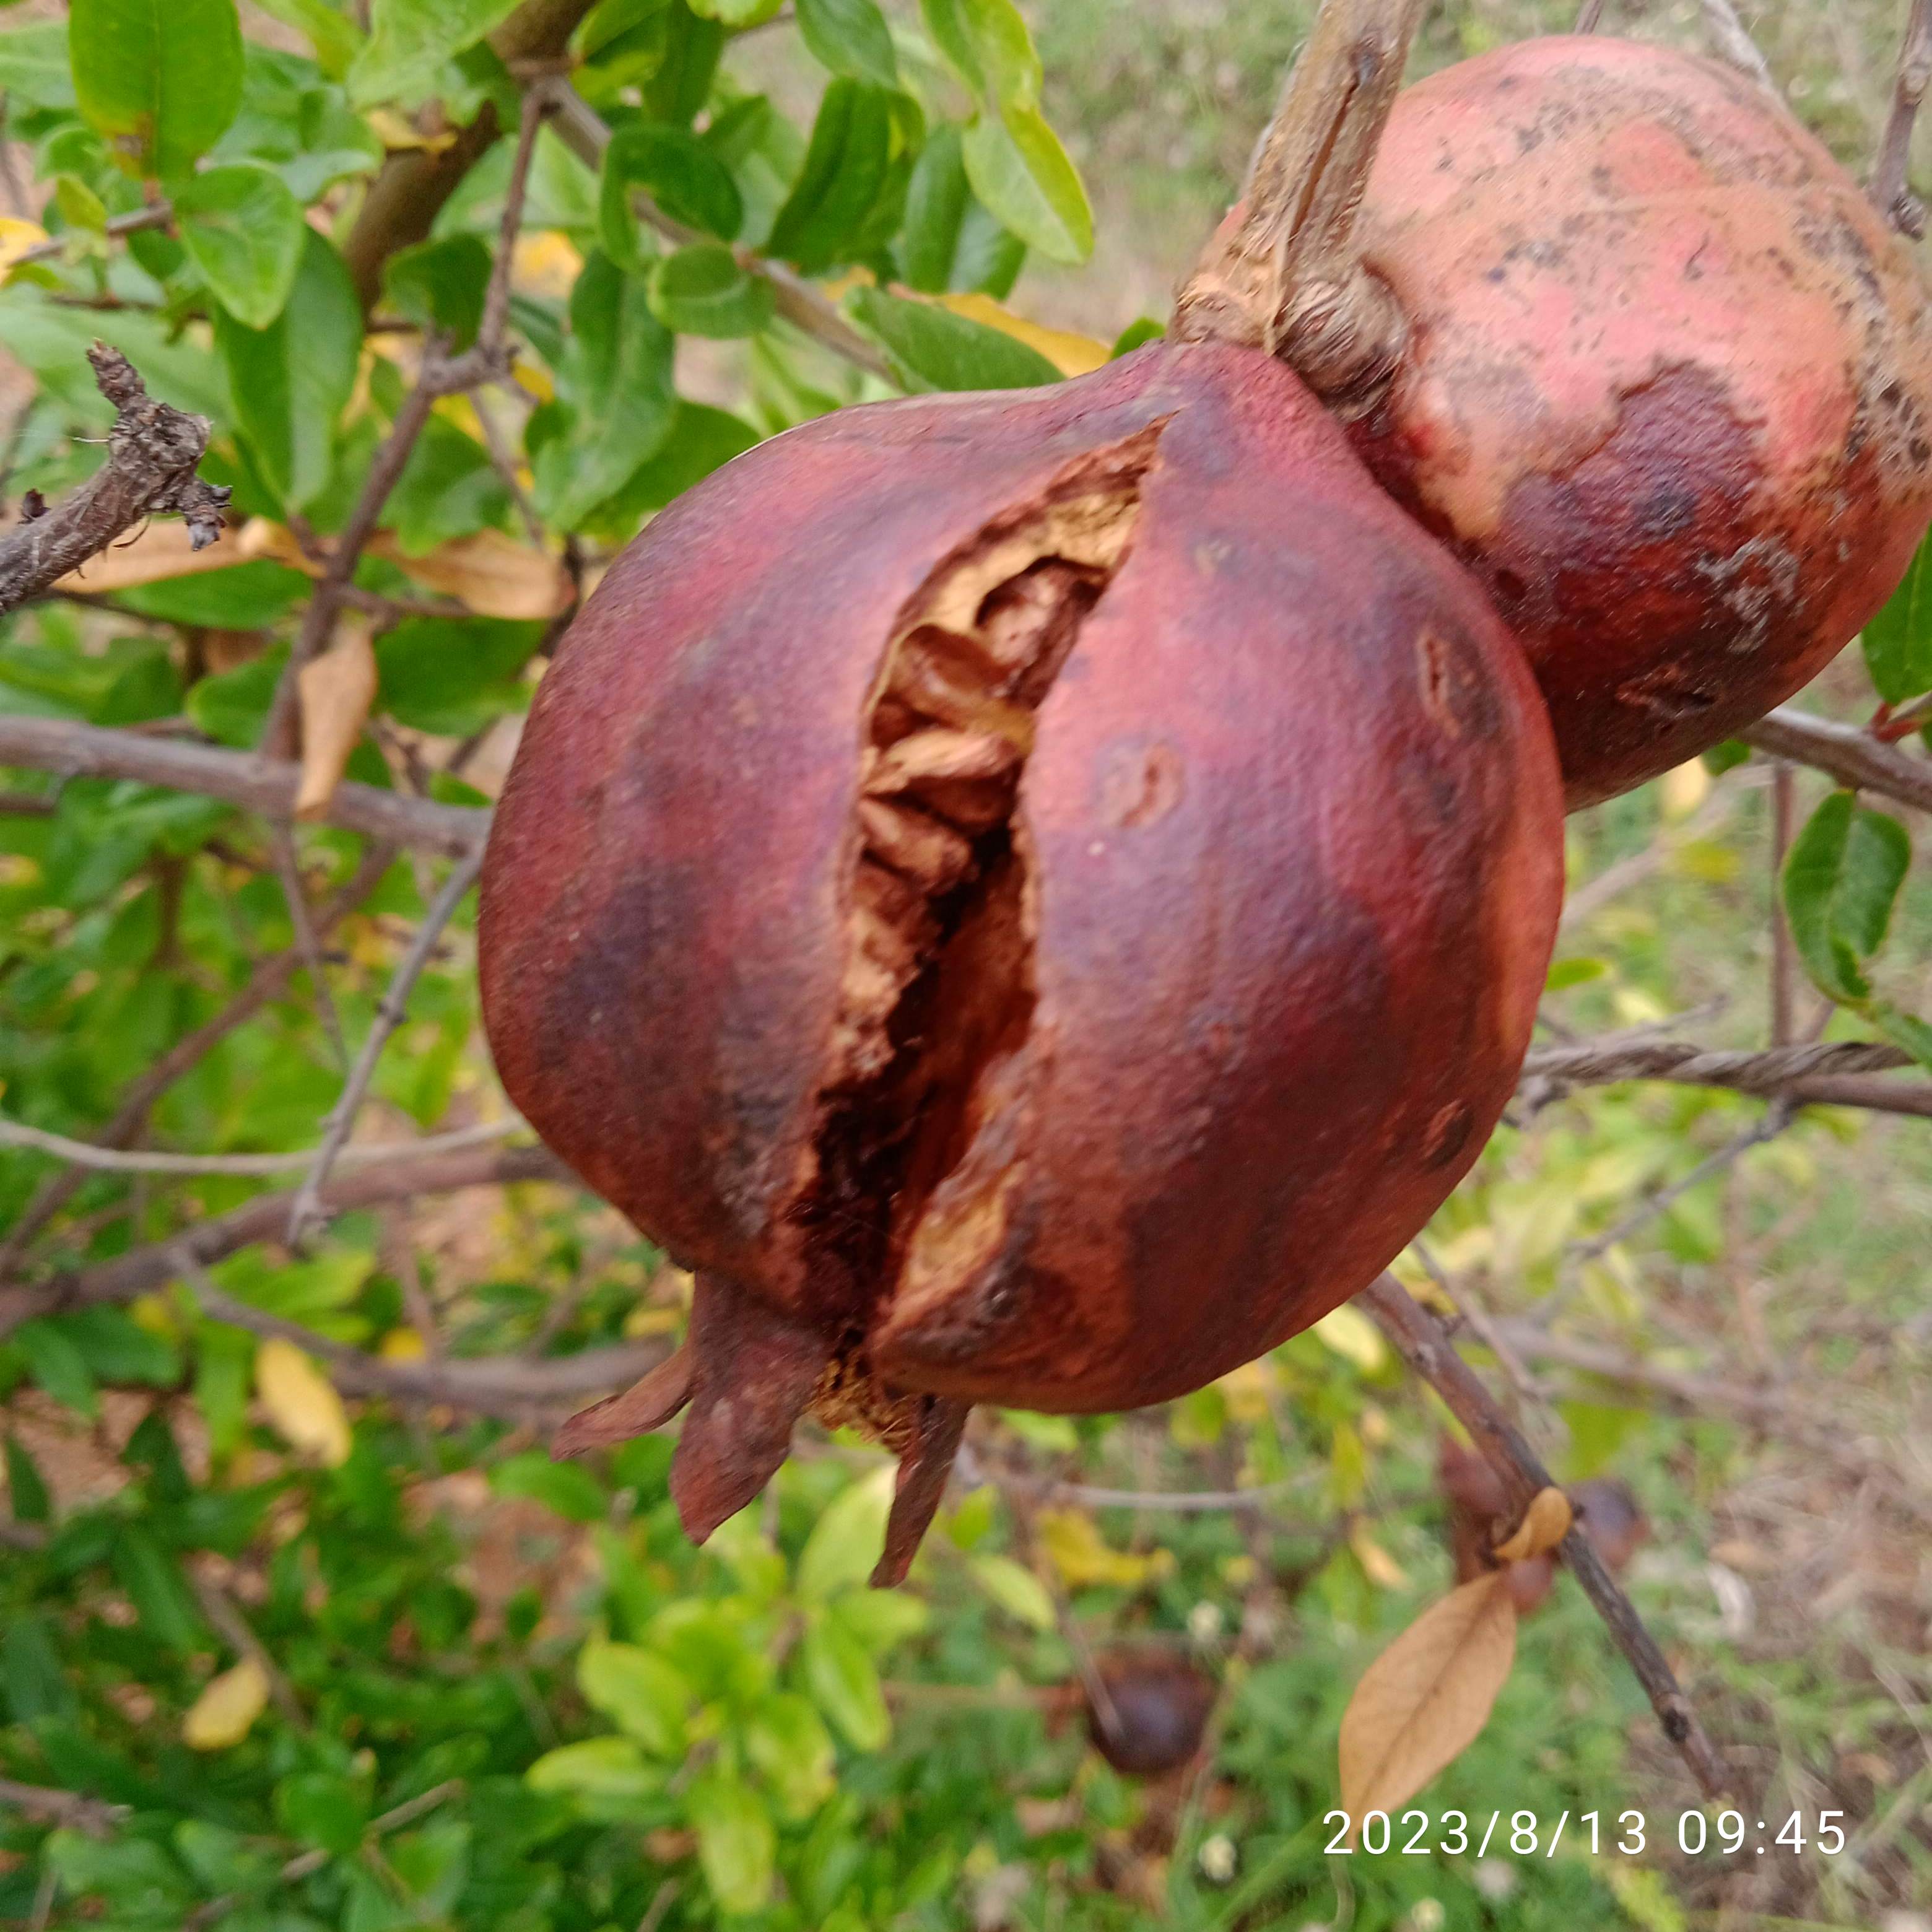
Label: Bacterial_Blight